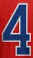
Number: 4